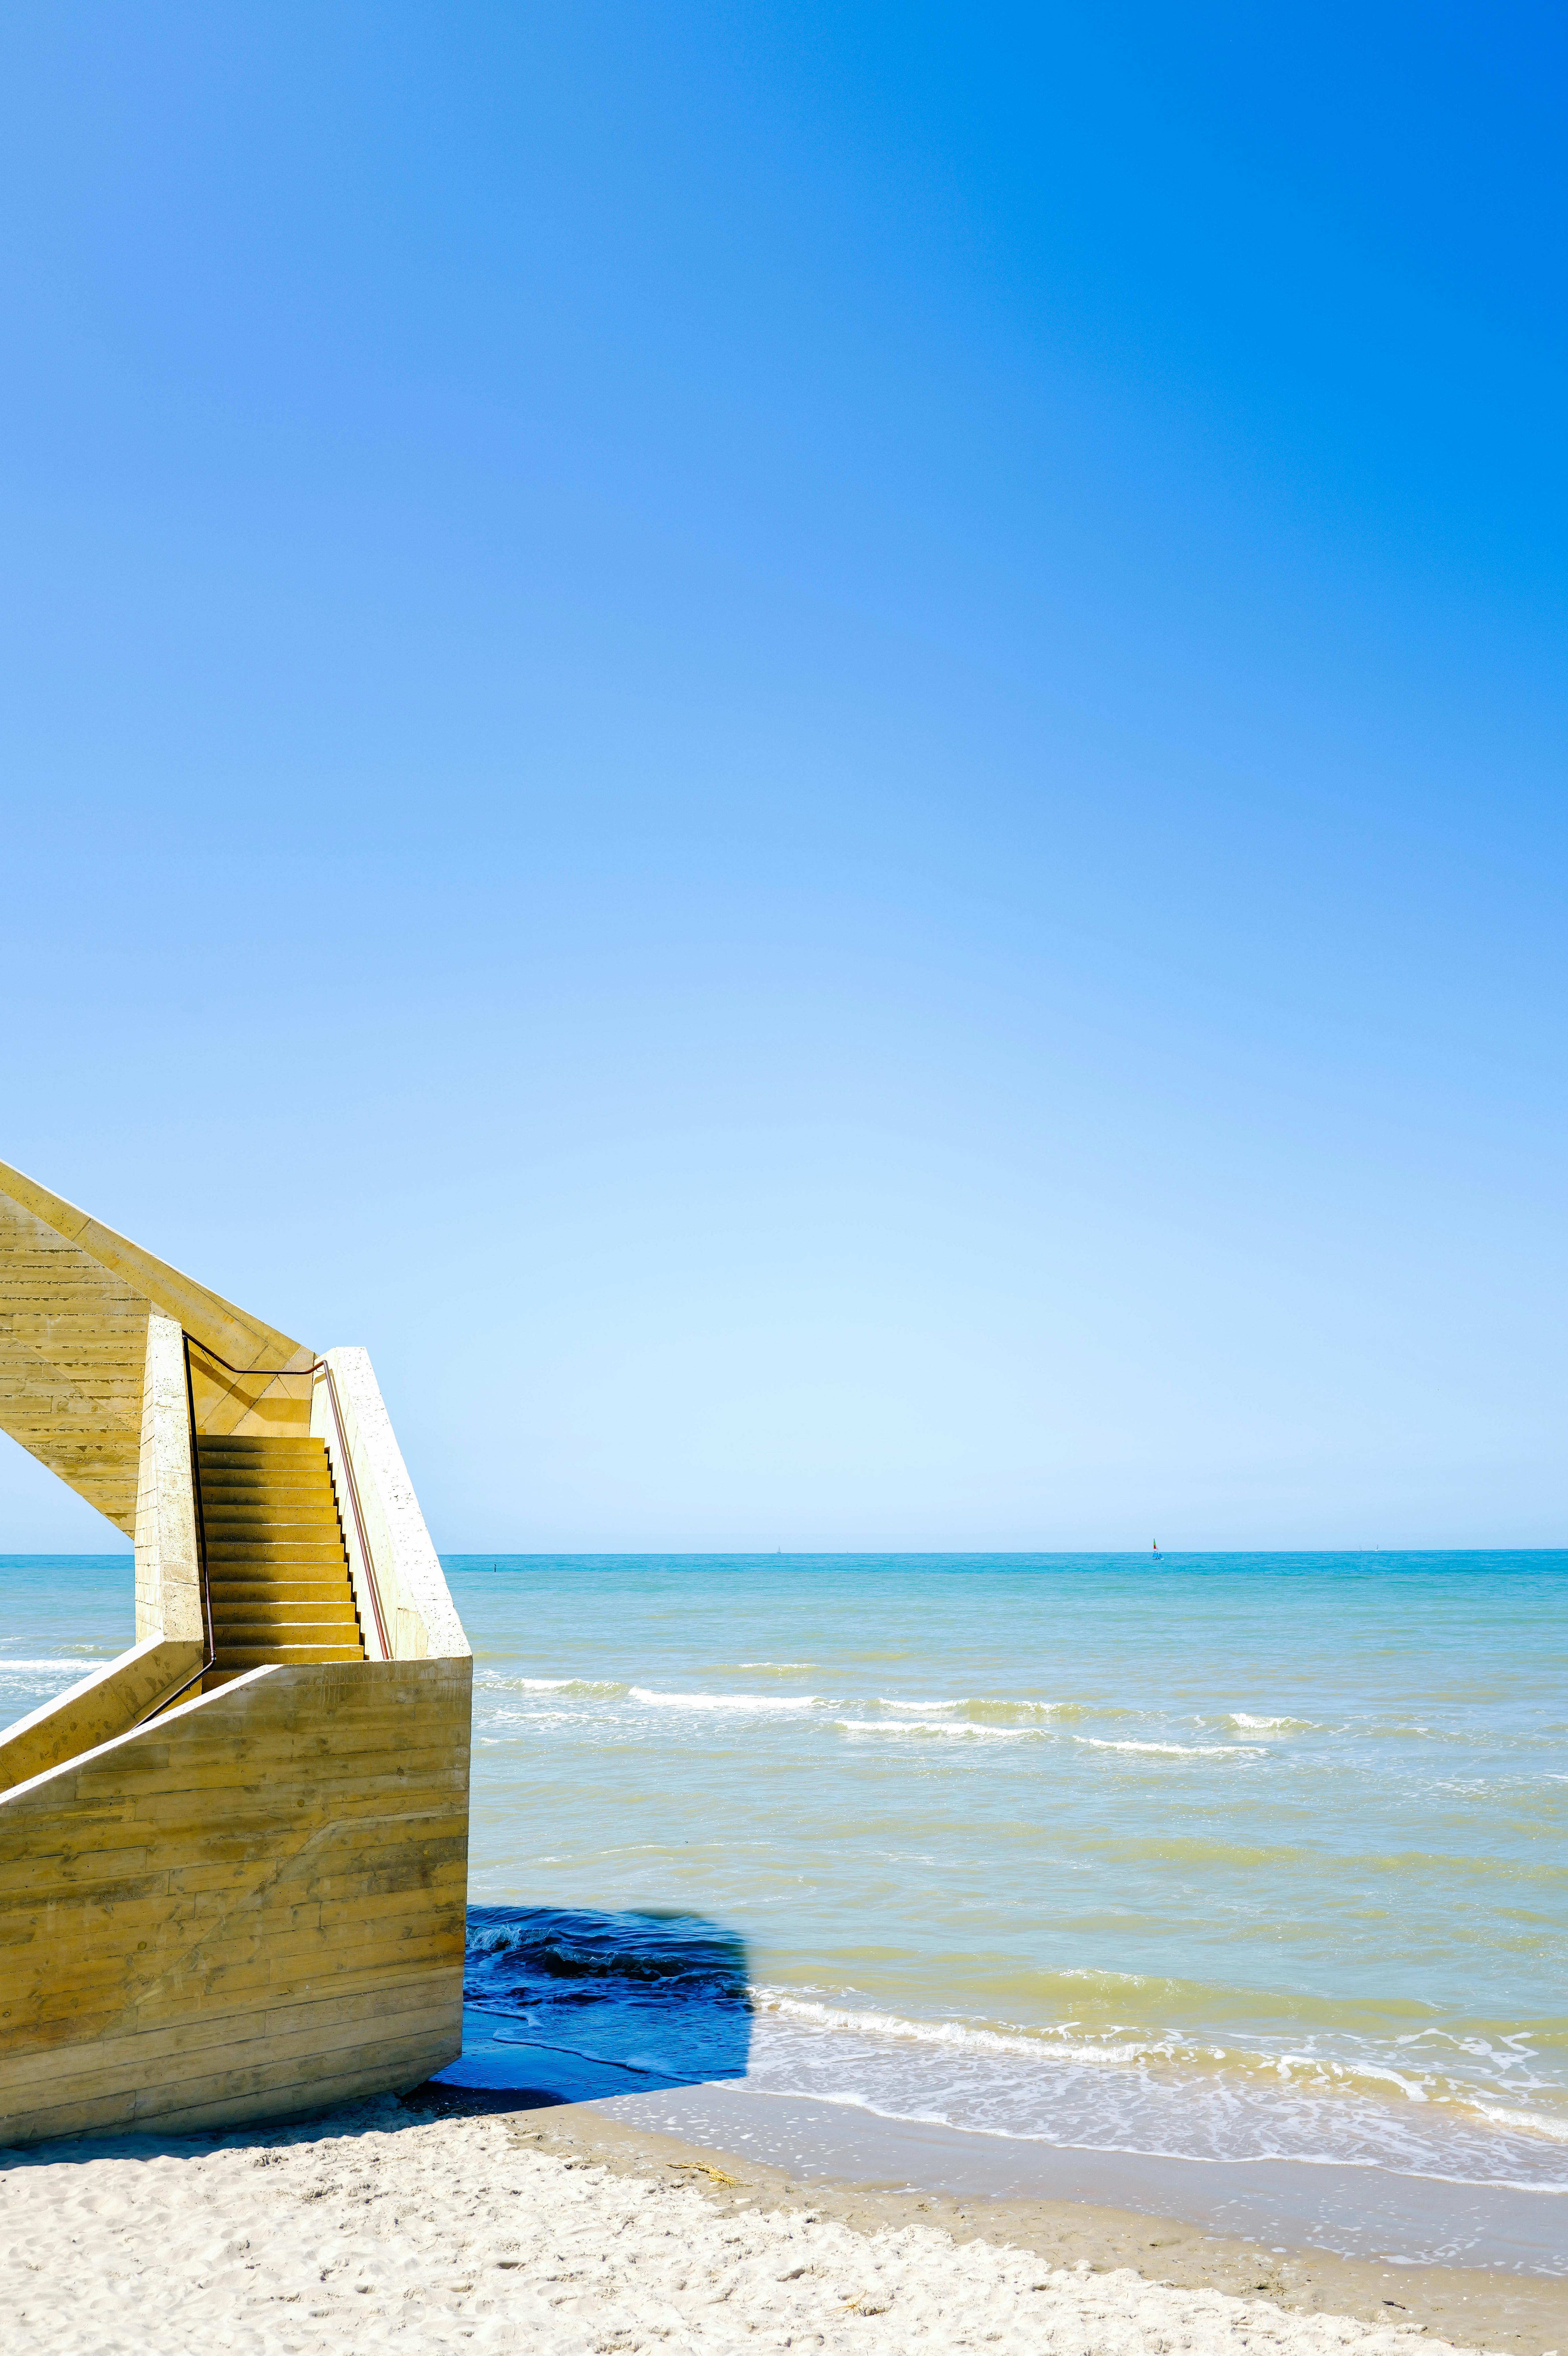
natural, sky, water, blue, beach, outdoor furniture, coastal and oceanic landforms, wood, horizon, leisure, Tints and shades, landscape, wind wave, sunlounger, house, travel, sand, rectangle, shade, tropics, caribbean, wind, wave, electric blue, tree, bay, ocean, rock, lake, cloud, coast, holiday, tourism, natural landscape, tide, inlet